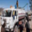
Label: truck